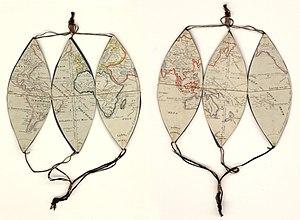
Joseph Franz Kaiser, né le 11 mars 1786 à Graz et mort le 19 septembre 1859 à Graz, est un relieur, lithographe, éditeur et officier autrichien.